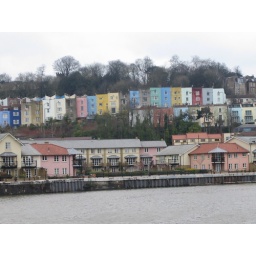
Colourful houses overlooking the river in Bristol